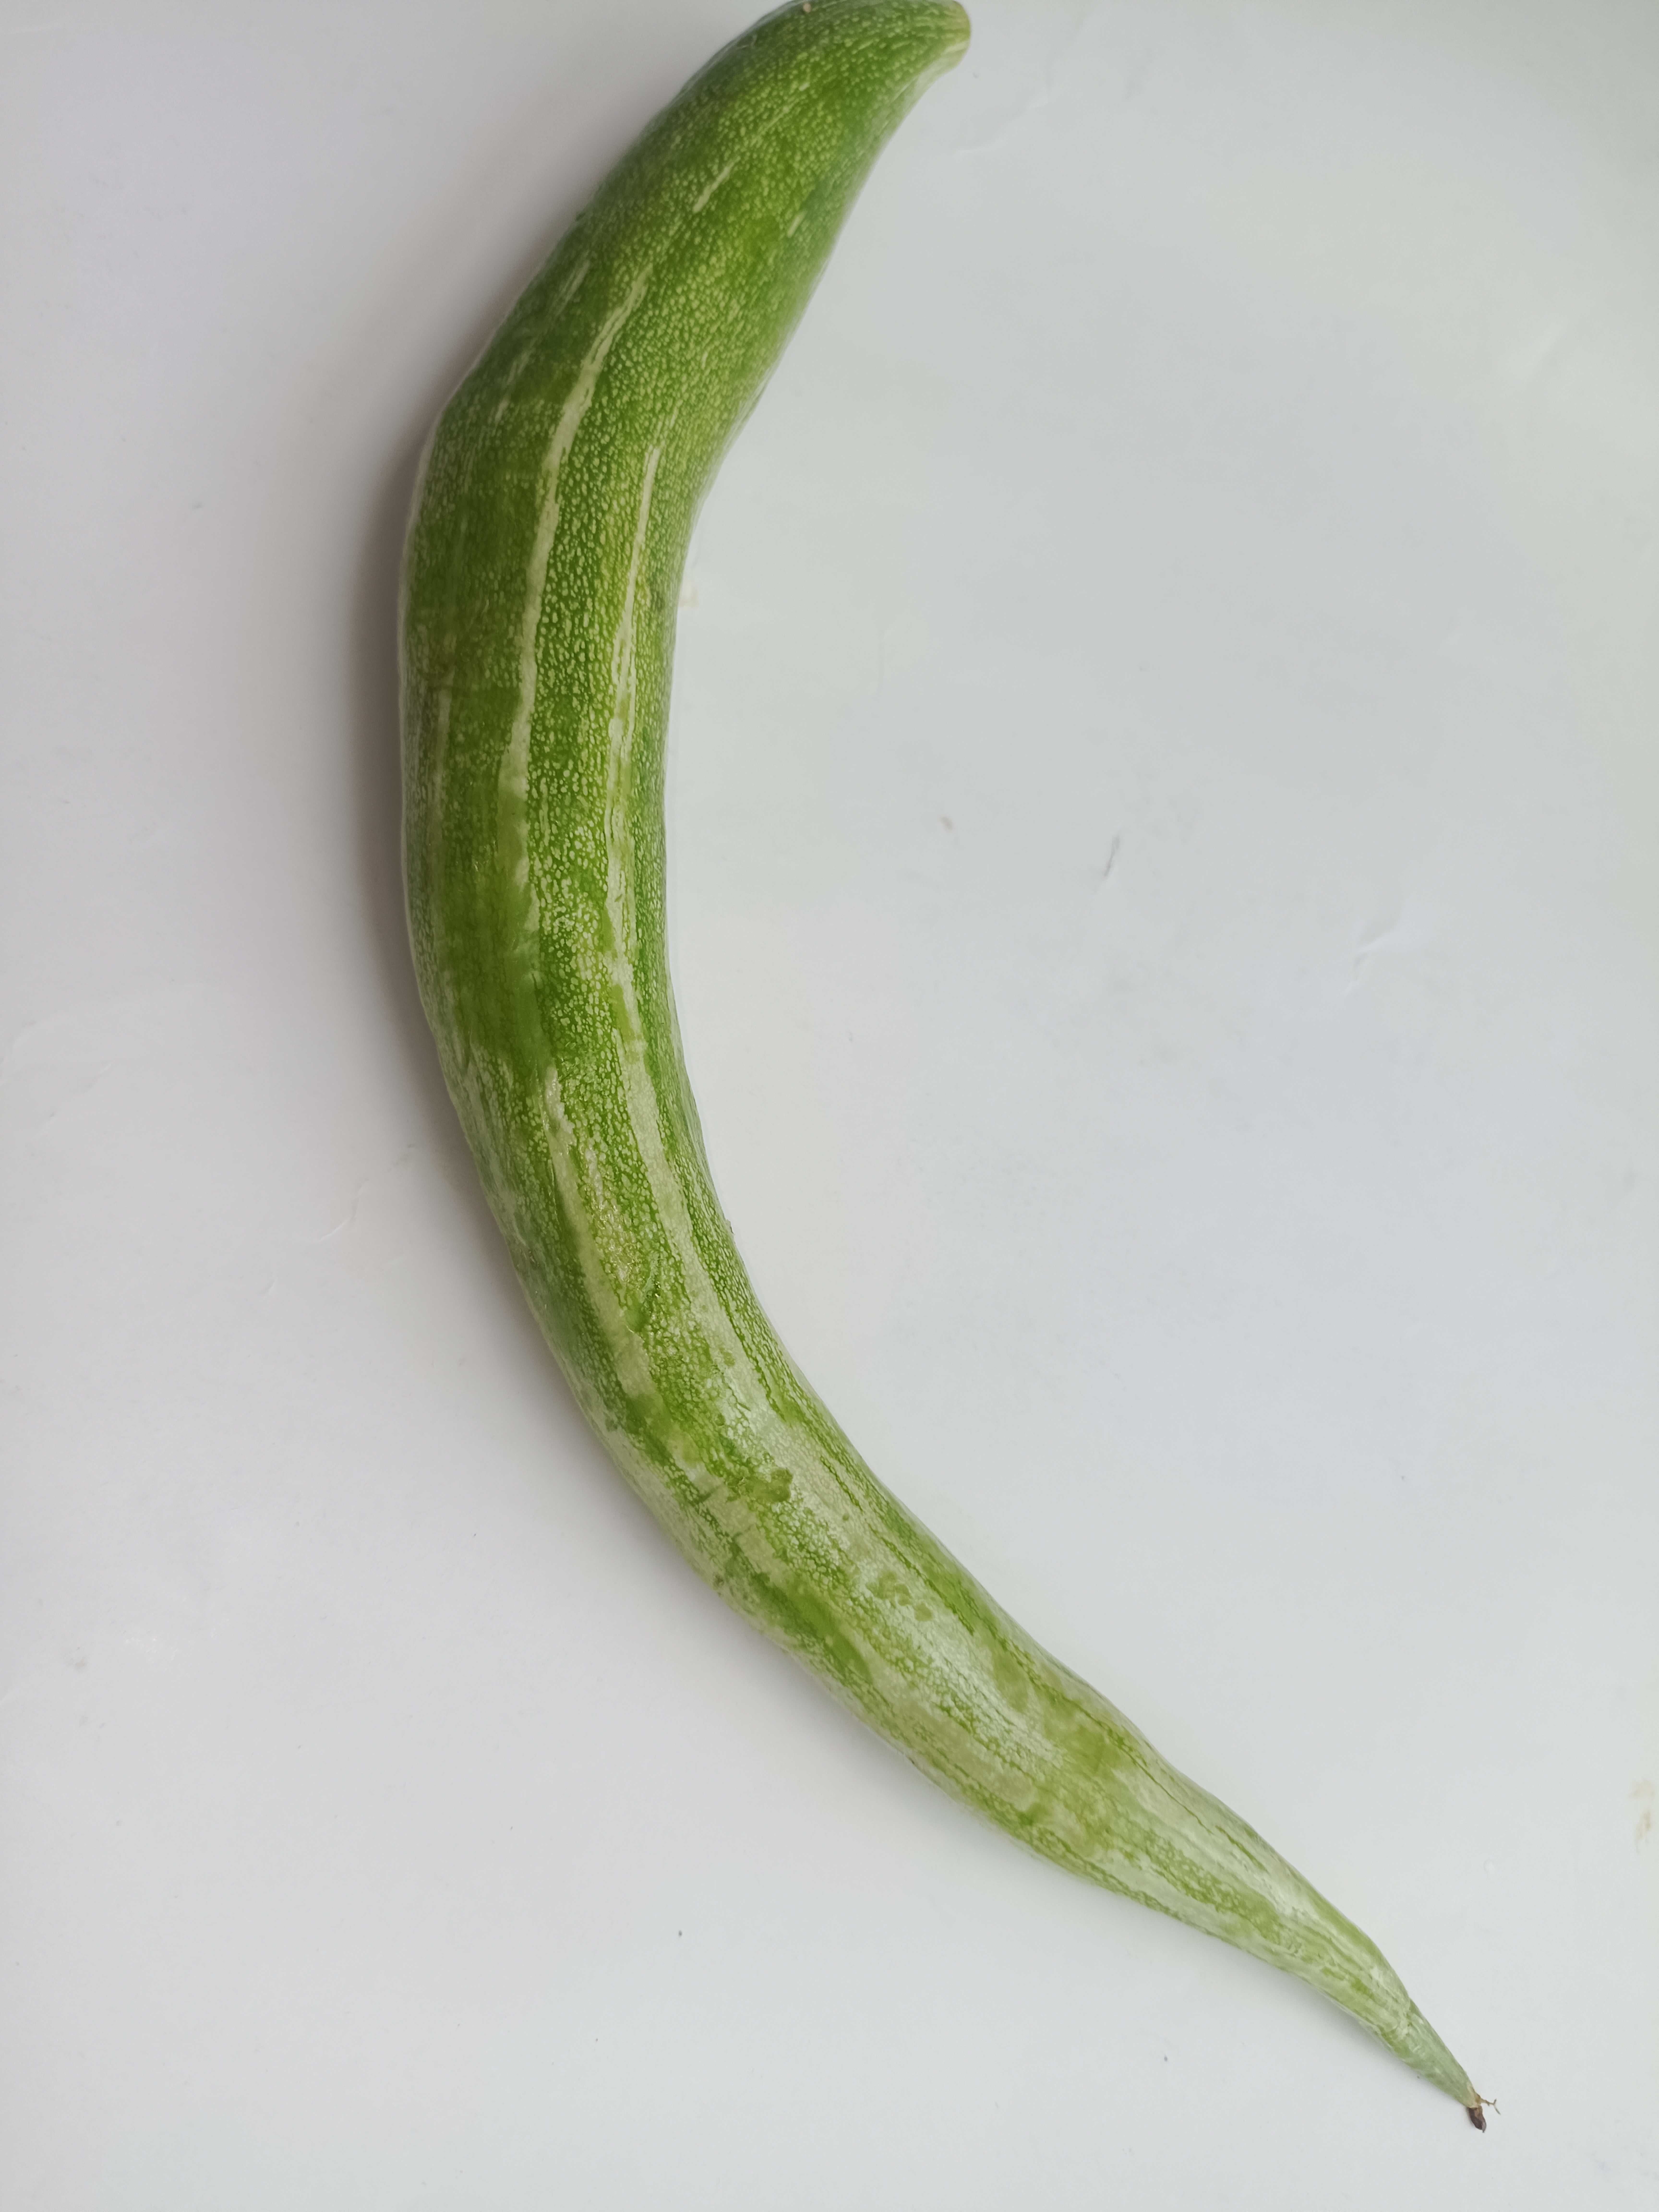
Label: Trichosanthes cucumerina